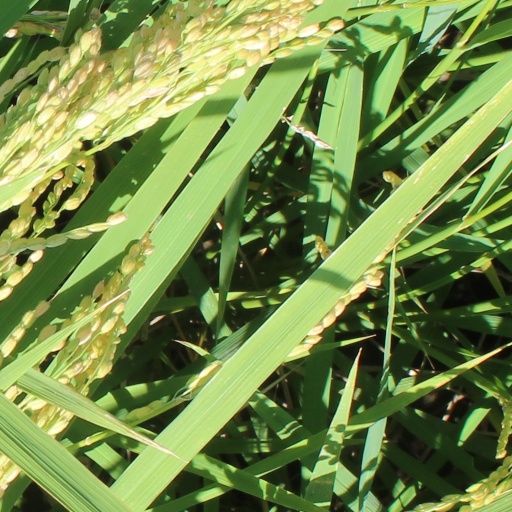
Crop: rice